Beth Nielsen Chapman

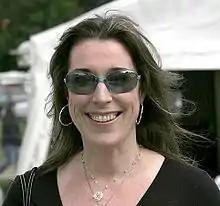
Chapman in 2005

Beth Nielsen Chapman (born September 14, 1958) is an American singer and songwriter who has written hits for country and pop music performers. She was inducted into the Nashville Songwriters Hall of Fame in 2016. She is a two-time Grammy Award and an ACM Award nominee and won the Country Music Association Award for Song of the Year in 1999 for writing Faith Hill's "This Kiss".